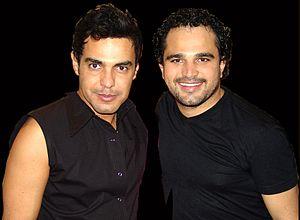
Le sertanejo ou musique sertaneja est un genre musical ayant émergé dans les campagnes du Brésil dans les années 1920. C'est un style musical très populaire au Brésil, en particulier dans les régions du Sudeste et du Centre-Ouest.